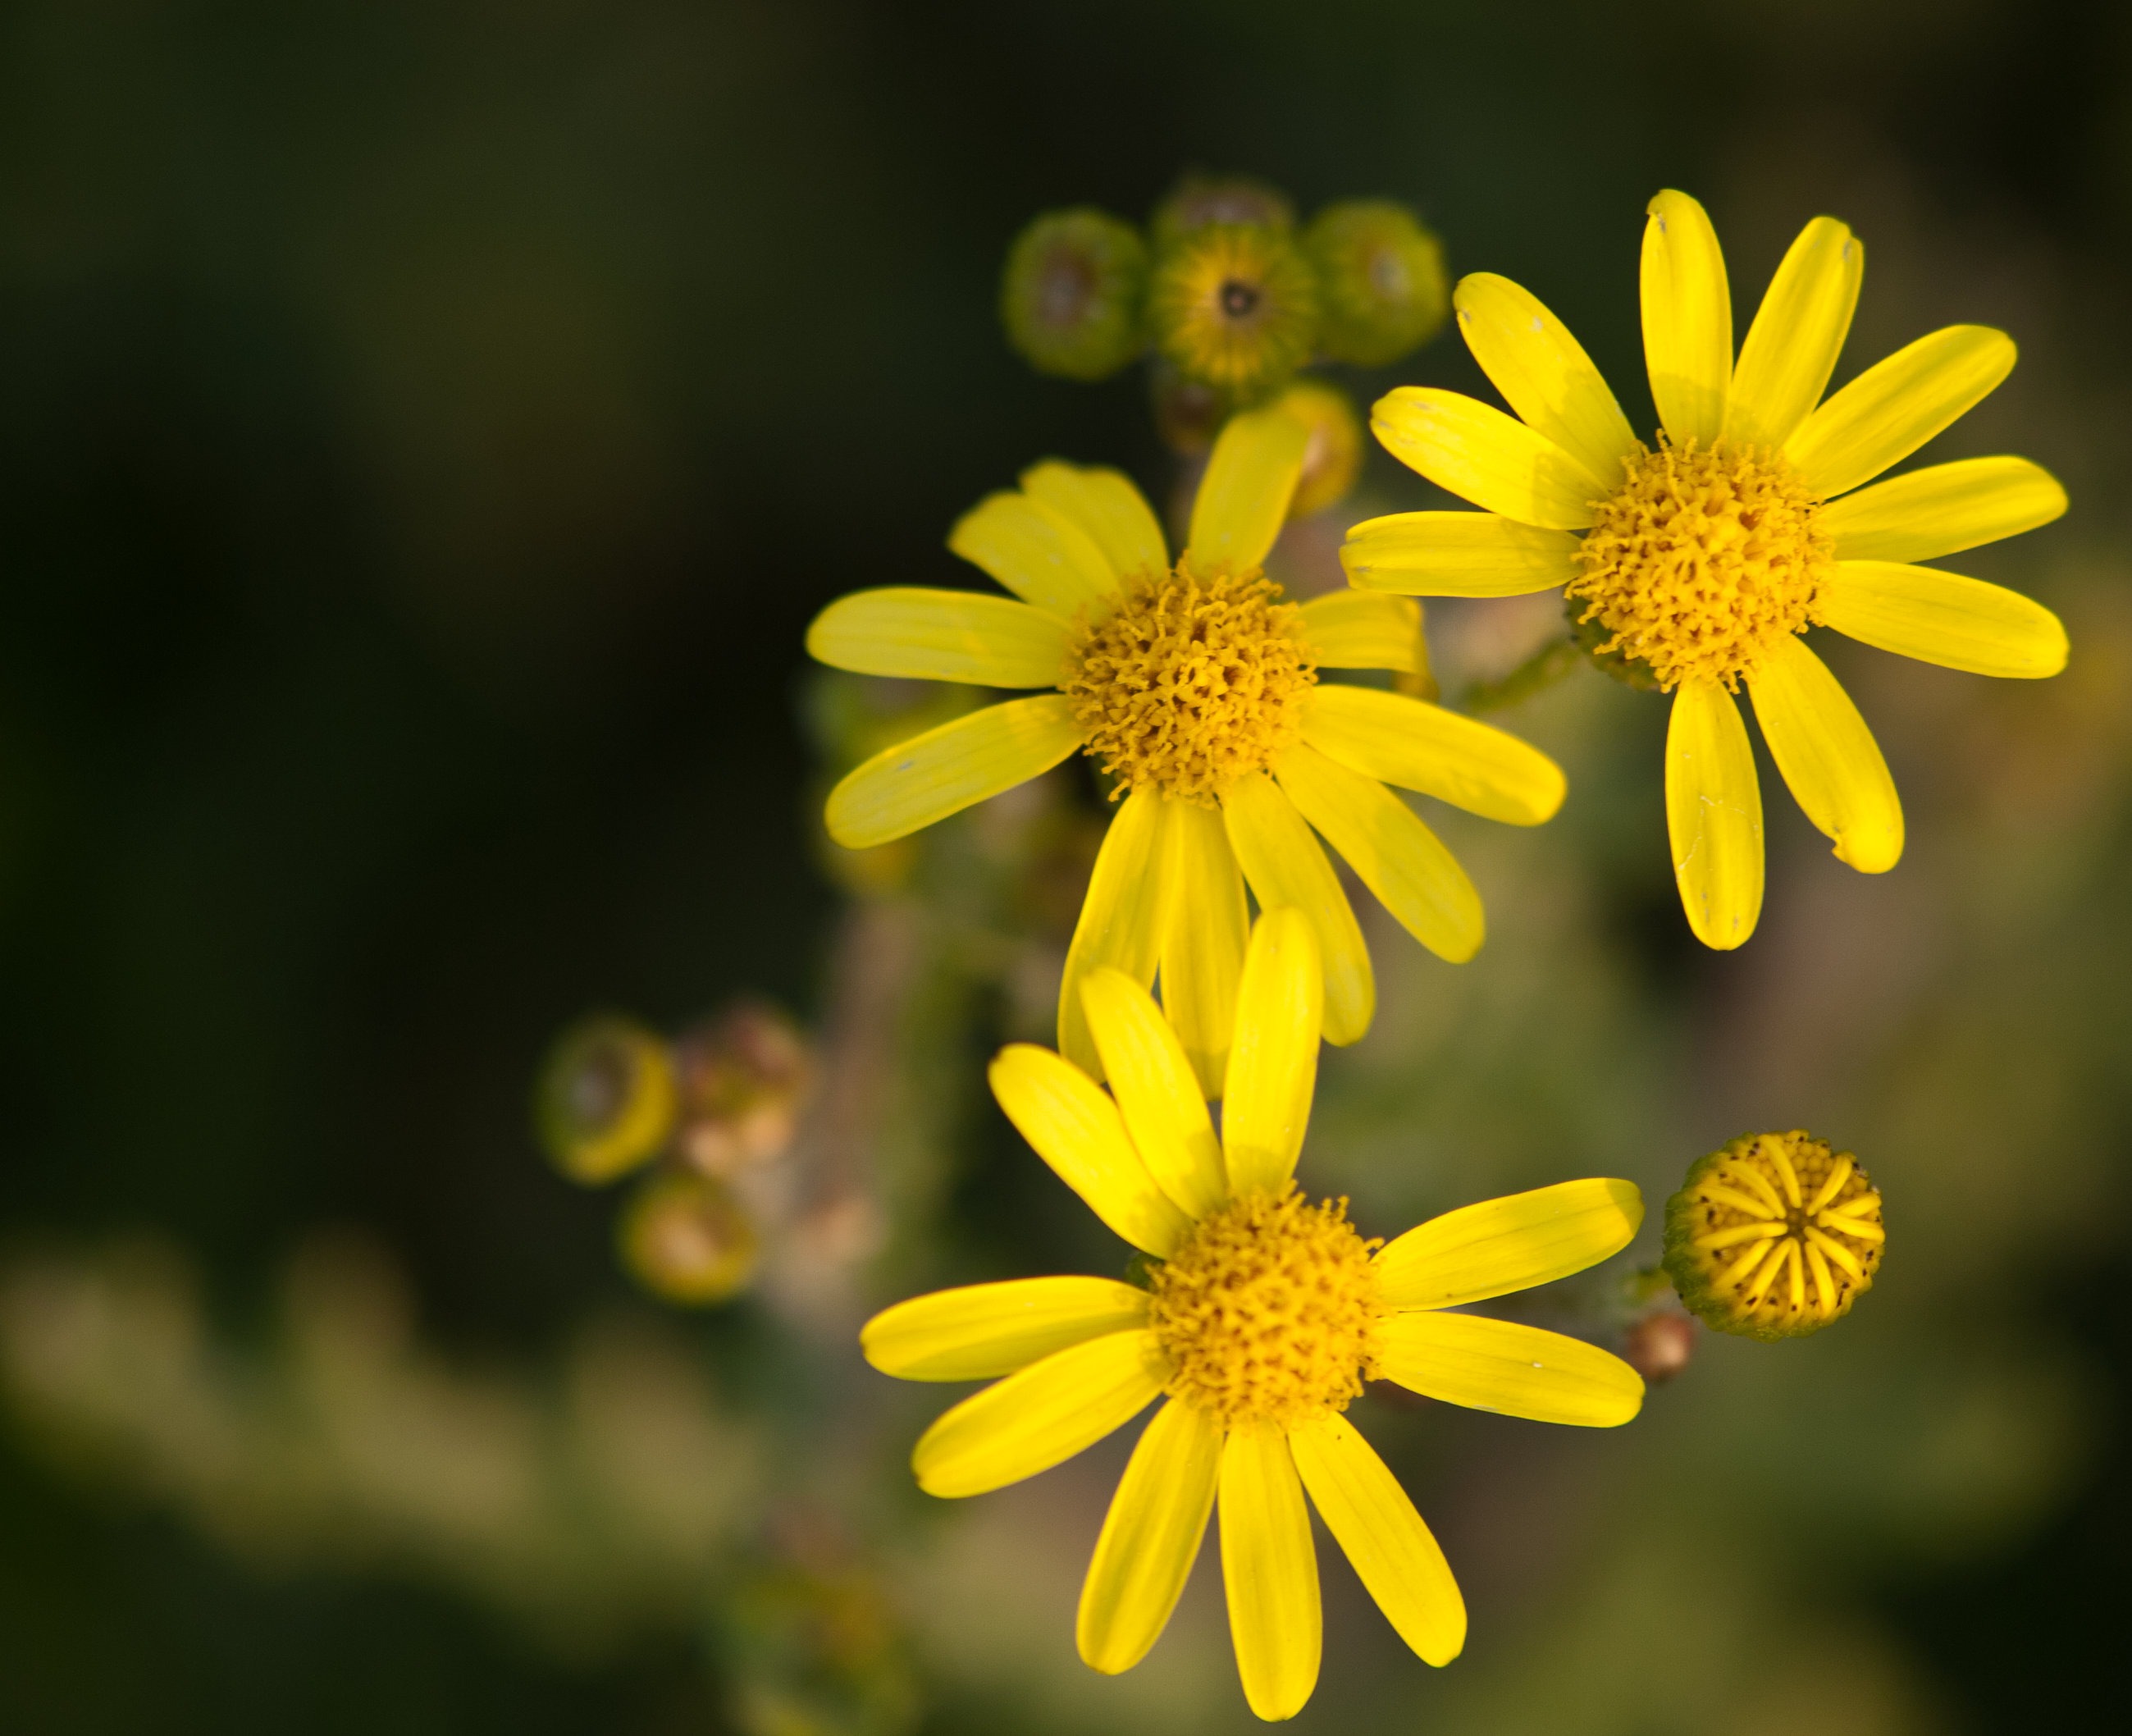
nature, plant, field, photography, sunlight, flower, petal, green, herb, botany, yellow, flora, yellow flower, wildflower, close up, nectar, macro photography, flowering plant, daisy family, plant stem, land plant